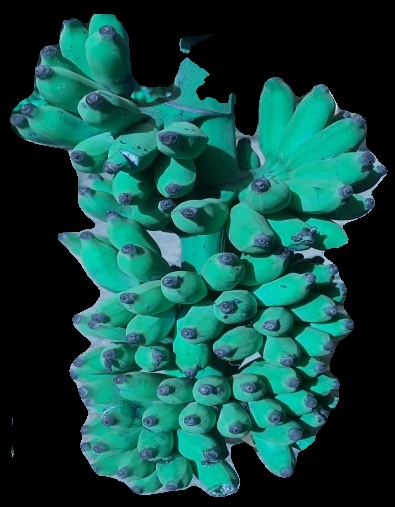
Variety: elakki-bale
Grade: grade3